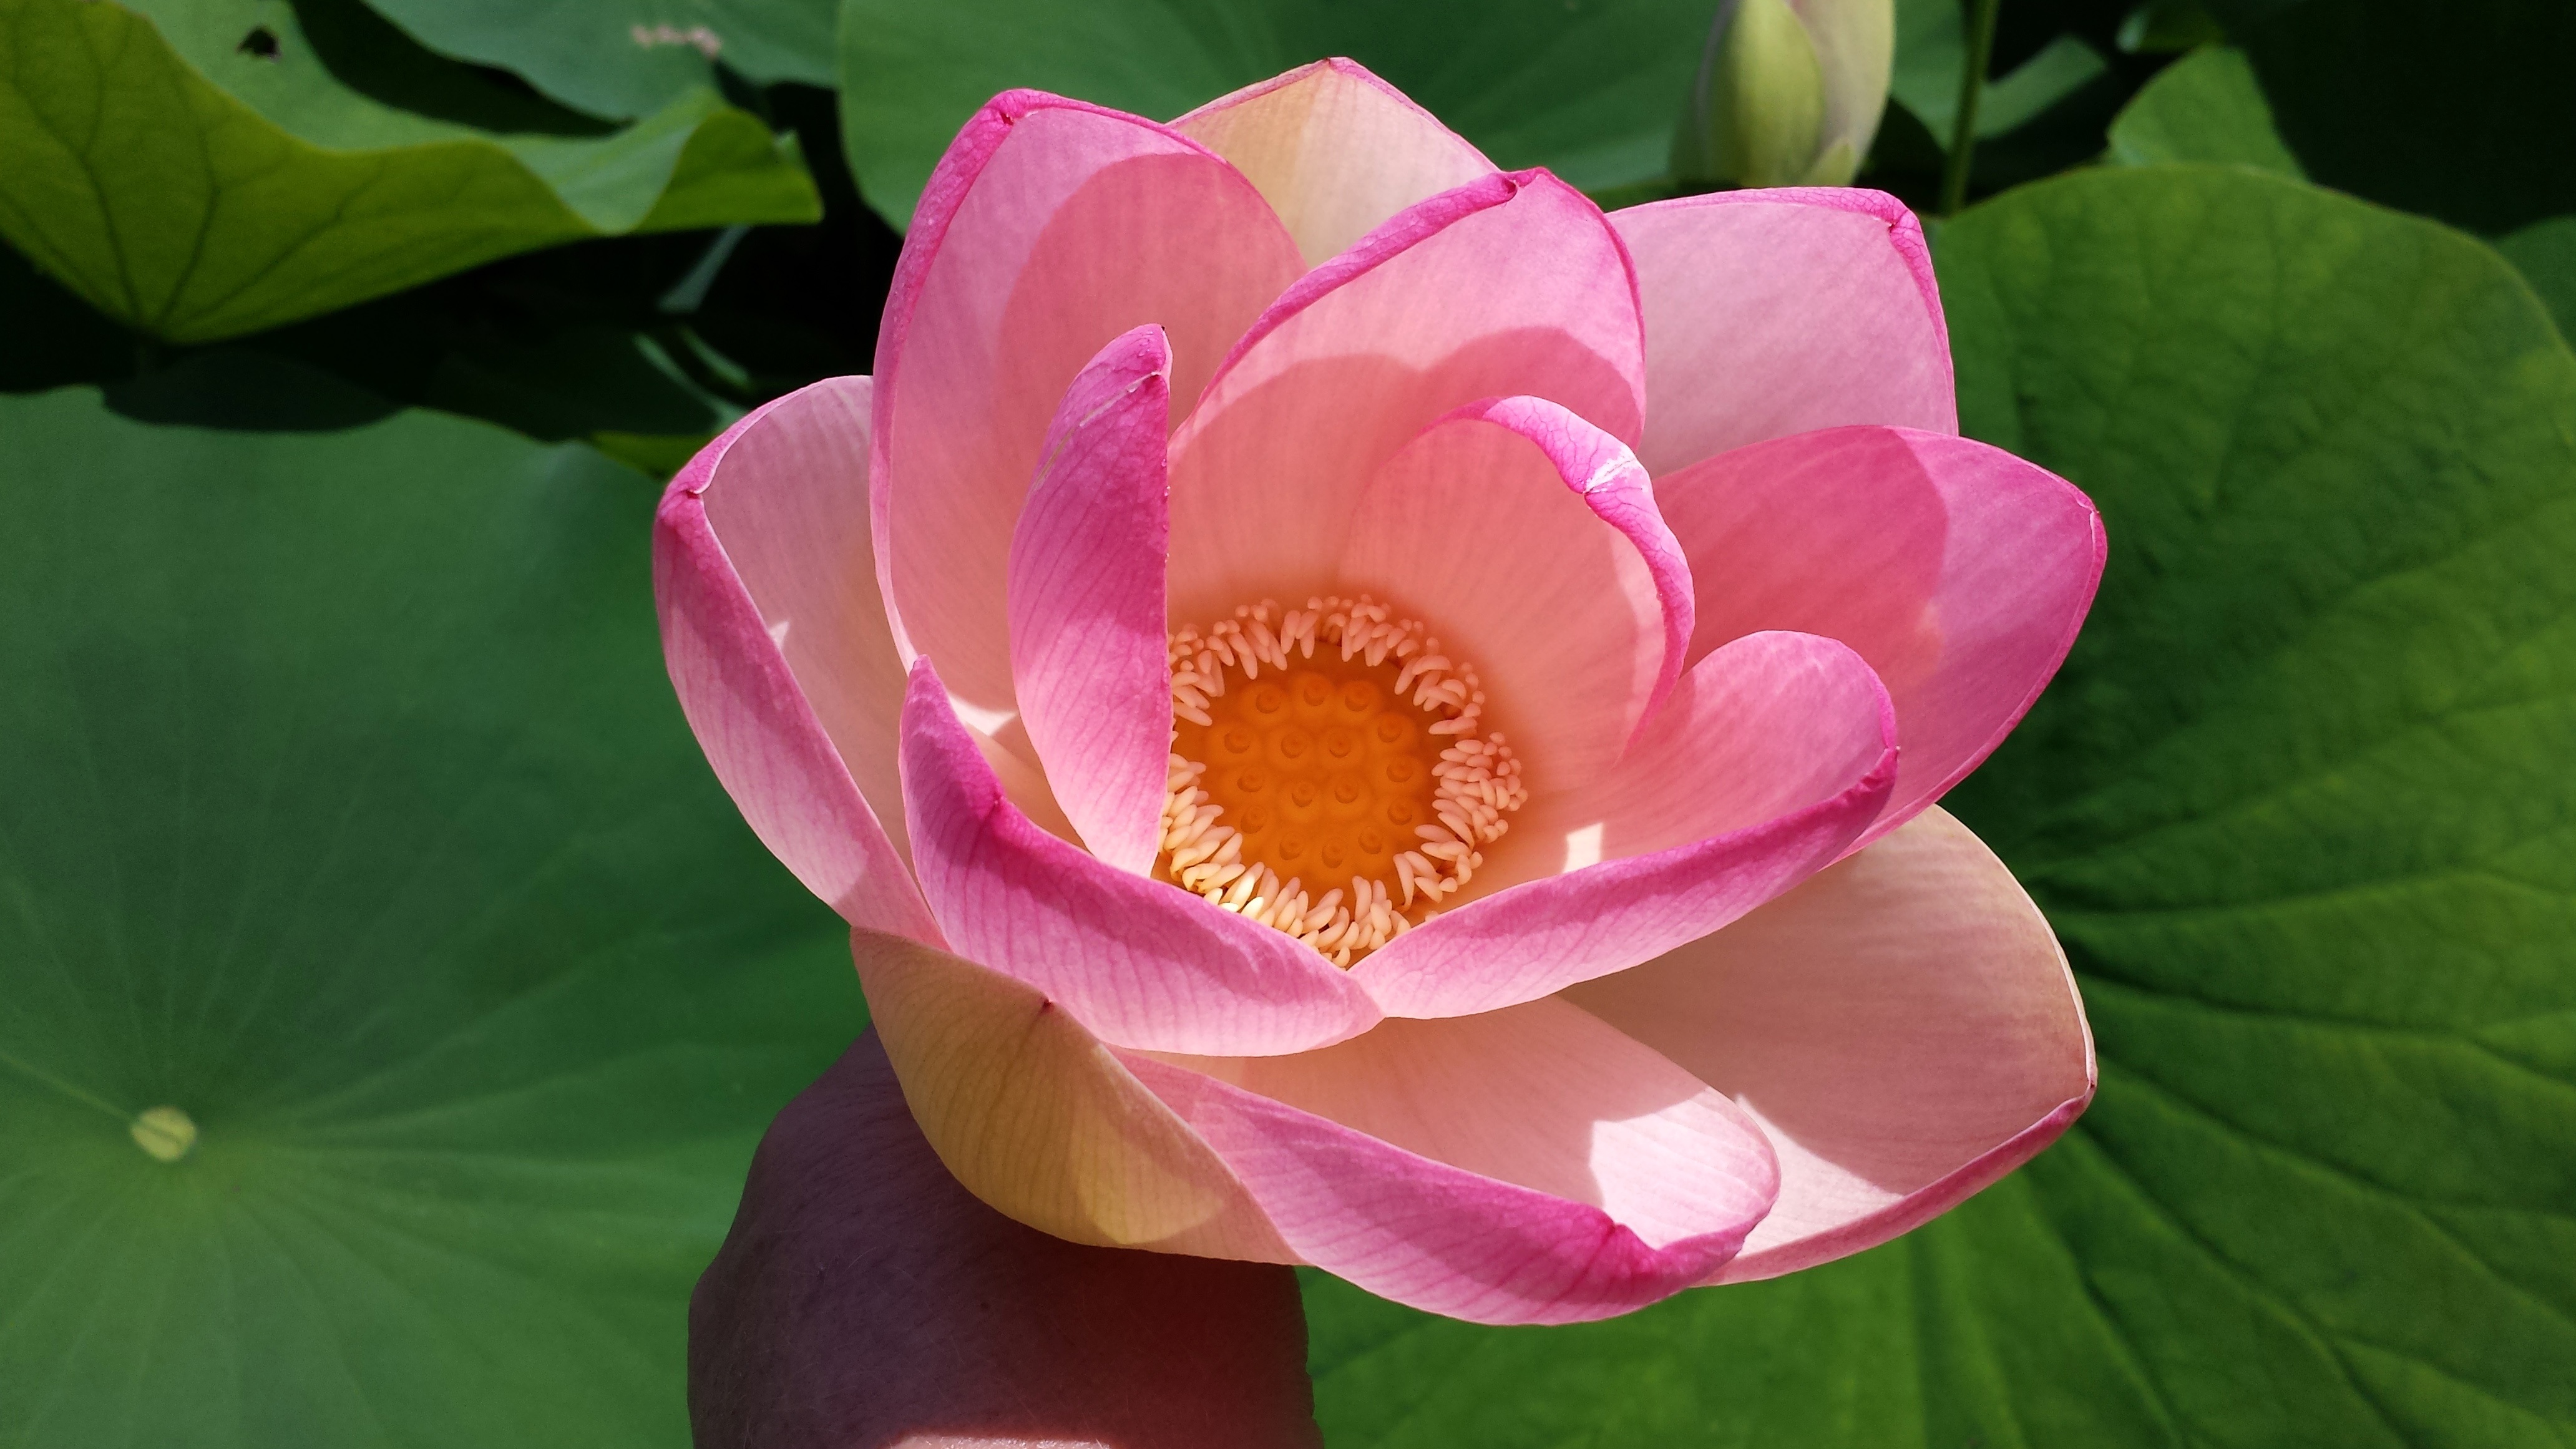
blossom, plant, flower, petal, bloom, wall, botany, pink, sacred lotus, aquatic plant, flora, background, pistil, lotus, graphic, botanical garden, locarno, macro photography, flowering plant, lago maggiore, verbania, land plant, lotus family, proteales